San Salvador

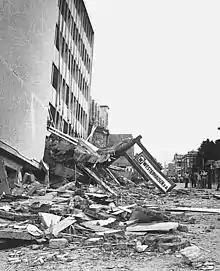
The Gran Hotel

This important residential building was built in the 1920s by coffee farmer Miguel Dueñas. The government confiscated the house in 1922 to cover the owner's debts, and it then remained unoccupied for years. From 1930 to 1933, Mexico leased the house for use by its diplomatic delegation, and from 1935 to 1957 the United States legation rented the house for its ambassadors' residence. Six successive U.S. ambassadors resided there, and occasional guests such as former Presidents Richard Nixon and Lyndon B. Johnson, Senator Robert Kennedy, and movie stars Clark Gable and Tony Curtis stayed there. After 1957 it was the temporary headquarters of an advertizing agency, then was vacated again in 1960. In 1973 the Department of Vocational Training Ministry of Labor occupied the structure; in 1986 it was declared a Cultural Asset by an Executive Agreement of 8 May 1985. The Ministry of Labor transferred the property to the authorities of the Ministry of Education, with a directive to explore the possibility of its restoration and rehabilitation. The restoration work began in 2001 under the leadership of Dr. Alfredo Martínez Moreno, former director of the Salvadorean Language Academy and the Royal Spanish Academy.